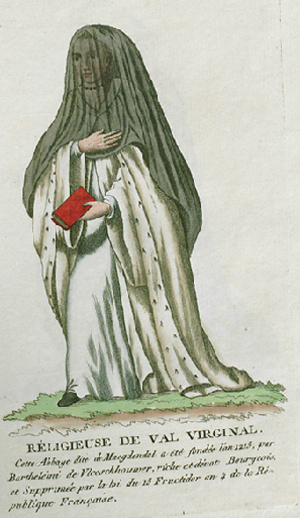
Collection de costumes de tous les ordres monastiques, supprimés à differentes époques, dans la ci-devant Belgique, Bruxelles, Philippe Joseph Maillart et sœur, 1811